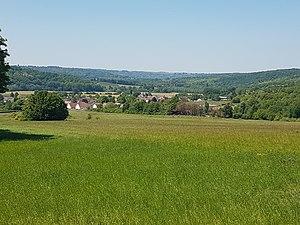
Vue sur Orly sur Morin
Orly-sur-Morin est une commune française située dans le département de Seine-et-Marne en région Île-de-France.